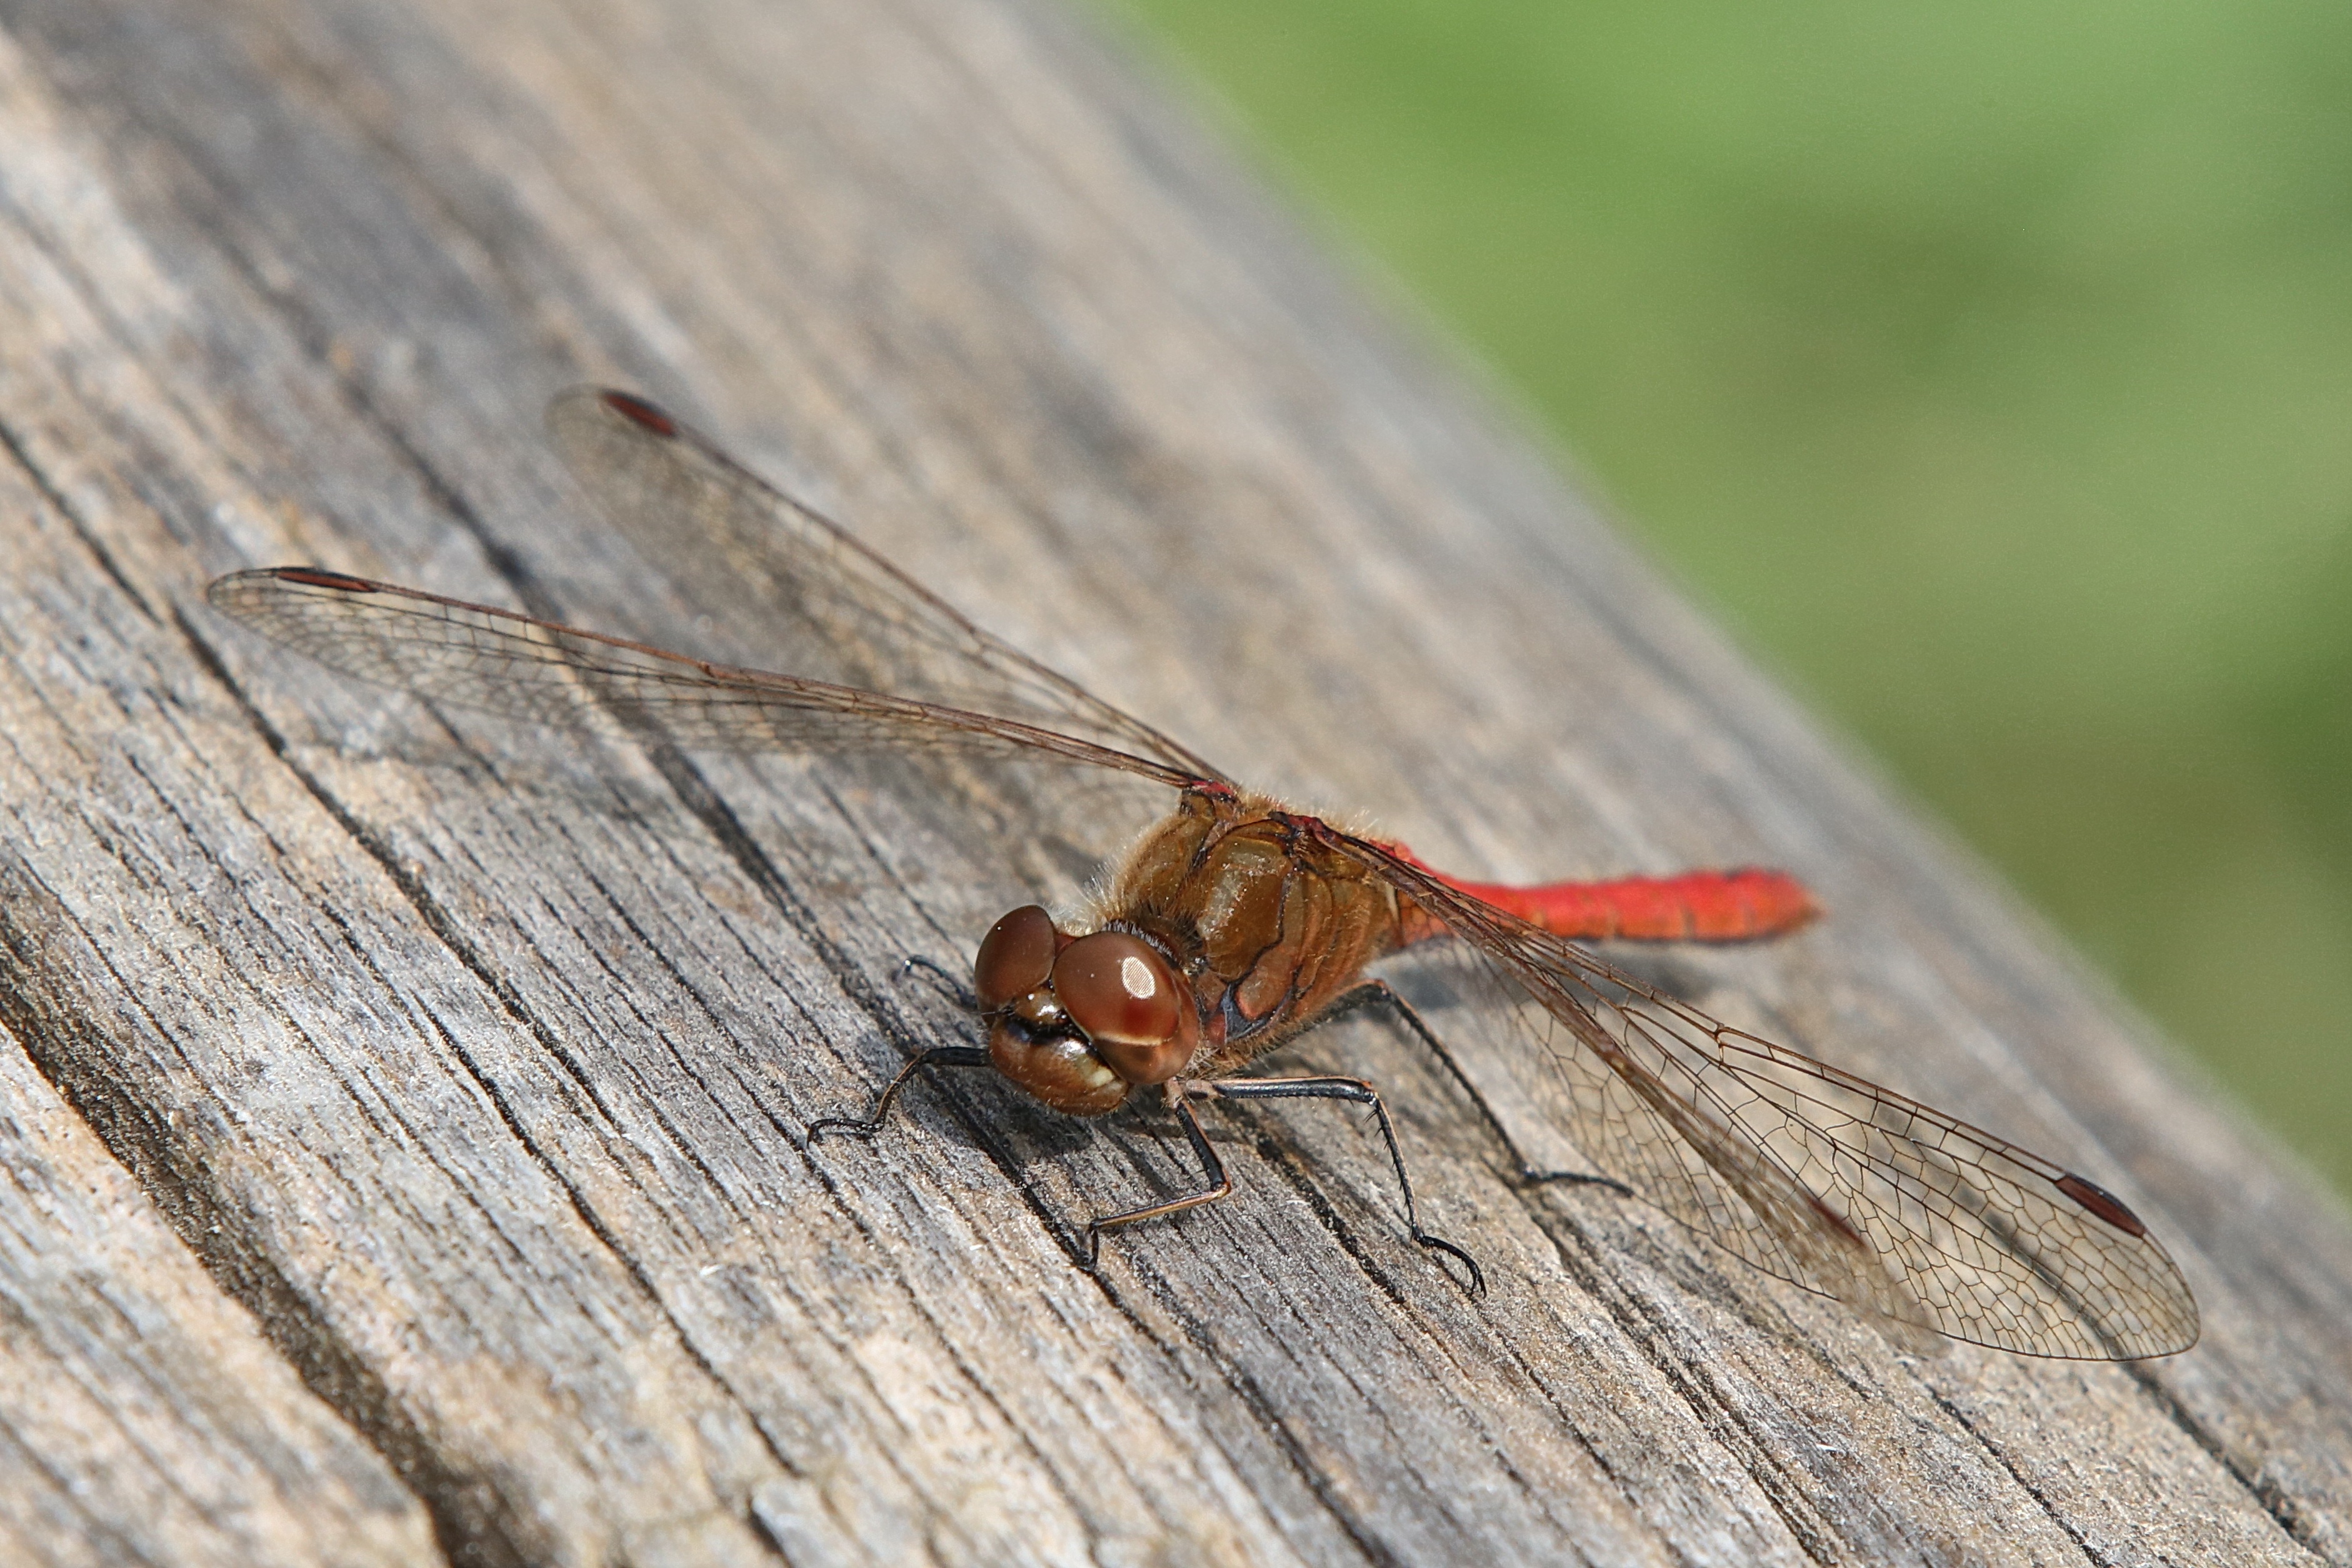
nature, wing, leaf, fly, red, insect, macro, predator, fauna, invertebrate, close up, dragonfly, pest, males, macro photography, arthropod, crimson heidelibelle, sympetrum sanguineum